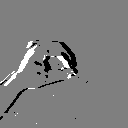
ASL letter: o